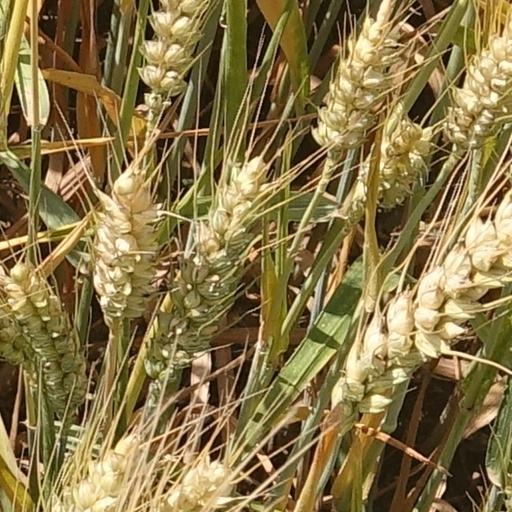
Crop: wheat